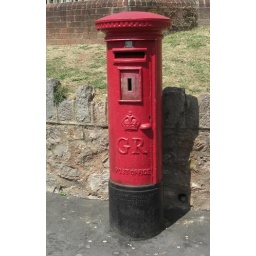
For as long as I can remember this pillar box in Newton Abbot has never had a collection plate